Early history of American football

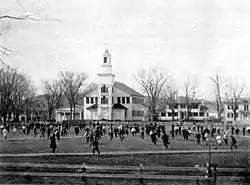
Old division football being played on the Green at Dartmouth College in 1874

In 1586, men from a ship commanded by an English explorer named John Davis, went ashore to play a form of football with Inuit (Eskimo) people in Greenland. There are later accounts of an Inuit game played on ice, called "Aqsaqtuk". Each match began with two teams facing each other in parallel lines, before attempting to kick the ball through each other team's line and then at a goal. In 1610, William Strachey, an English colonist at Jamestown, Virginia recorded a game played by Native Americans, called "Pahsaheman".